Akron, Ohio

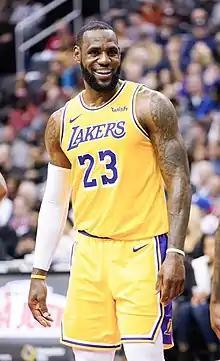
LeBron James

Akron has designated an area called the Biomedical Corridor, aimed at luring health-related ventures to the region. It encompasses of private and publicly owned land, bounded by Akron General on the west and Akron City on the east, and also includes Akron Children's near the district's center with the former Saint Thomas Hospital to the north of its northern boundaries. Since its start in 2006, the corridor added the headquarters of companies such as Akron Polymer Systems.